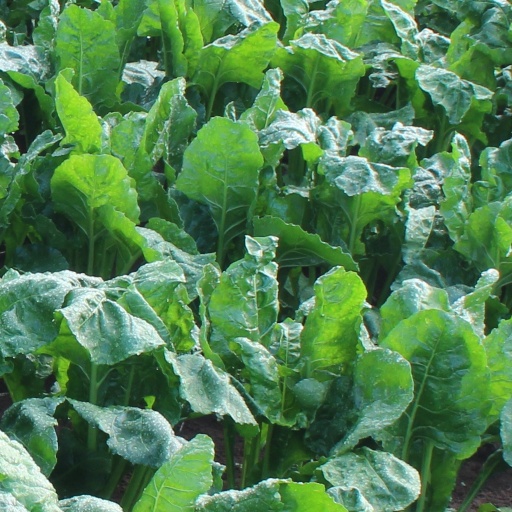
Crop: sugar beet